WAGM-TV

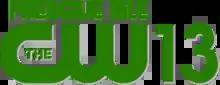
"Presque Isle CW" logo, prior to the affiliation moving to WAGM's third subchannel.

Previously, the CW affiliation in the market was available through a cable-only channel operated by Spectrum and the forerunner providers in the market, which carried the station on cable channel 13 since 1998, when it launched as a WB affiliate with the WB 100+ service (then branded as "Presque Isle's WB") under the unofficial callsign "WBPQ" (which stood for The WB Presque Isle) for the purposes of identification in electronic program guides and Nielsen ratings tabulation. Throughout its twenty years as a cable channel, it only ran in standard definition. It seamlessly became associated with the new CW network (branded as "Presque Isle CW", though it used a "CW 13" logo) on September 18, 2006, after the merger of The WB and UPN into that one network. Following this CW affiliate's September 10, 2018, debut over the new WAGM-DT3 subchannel, it updated its branding to "The County's CW 8.3" to reflect its new over-the-air presence.